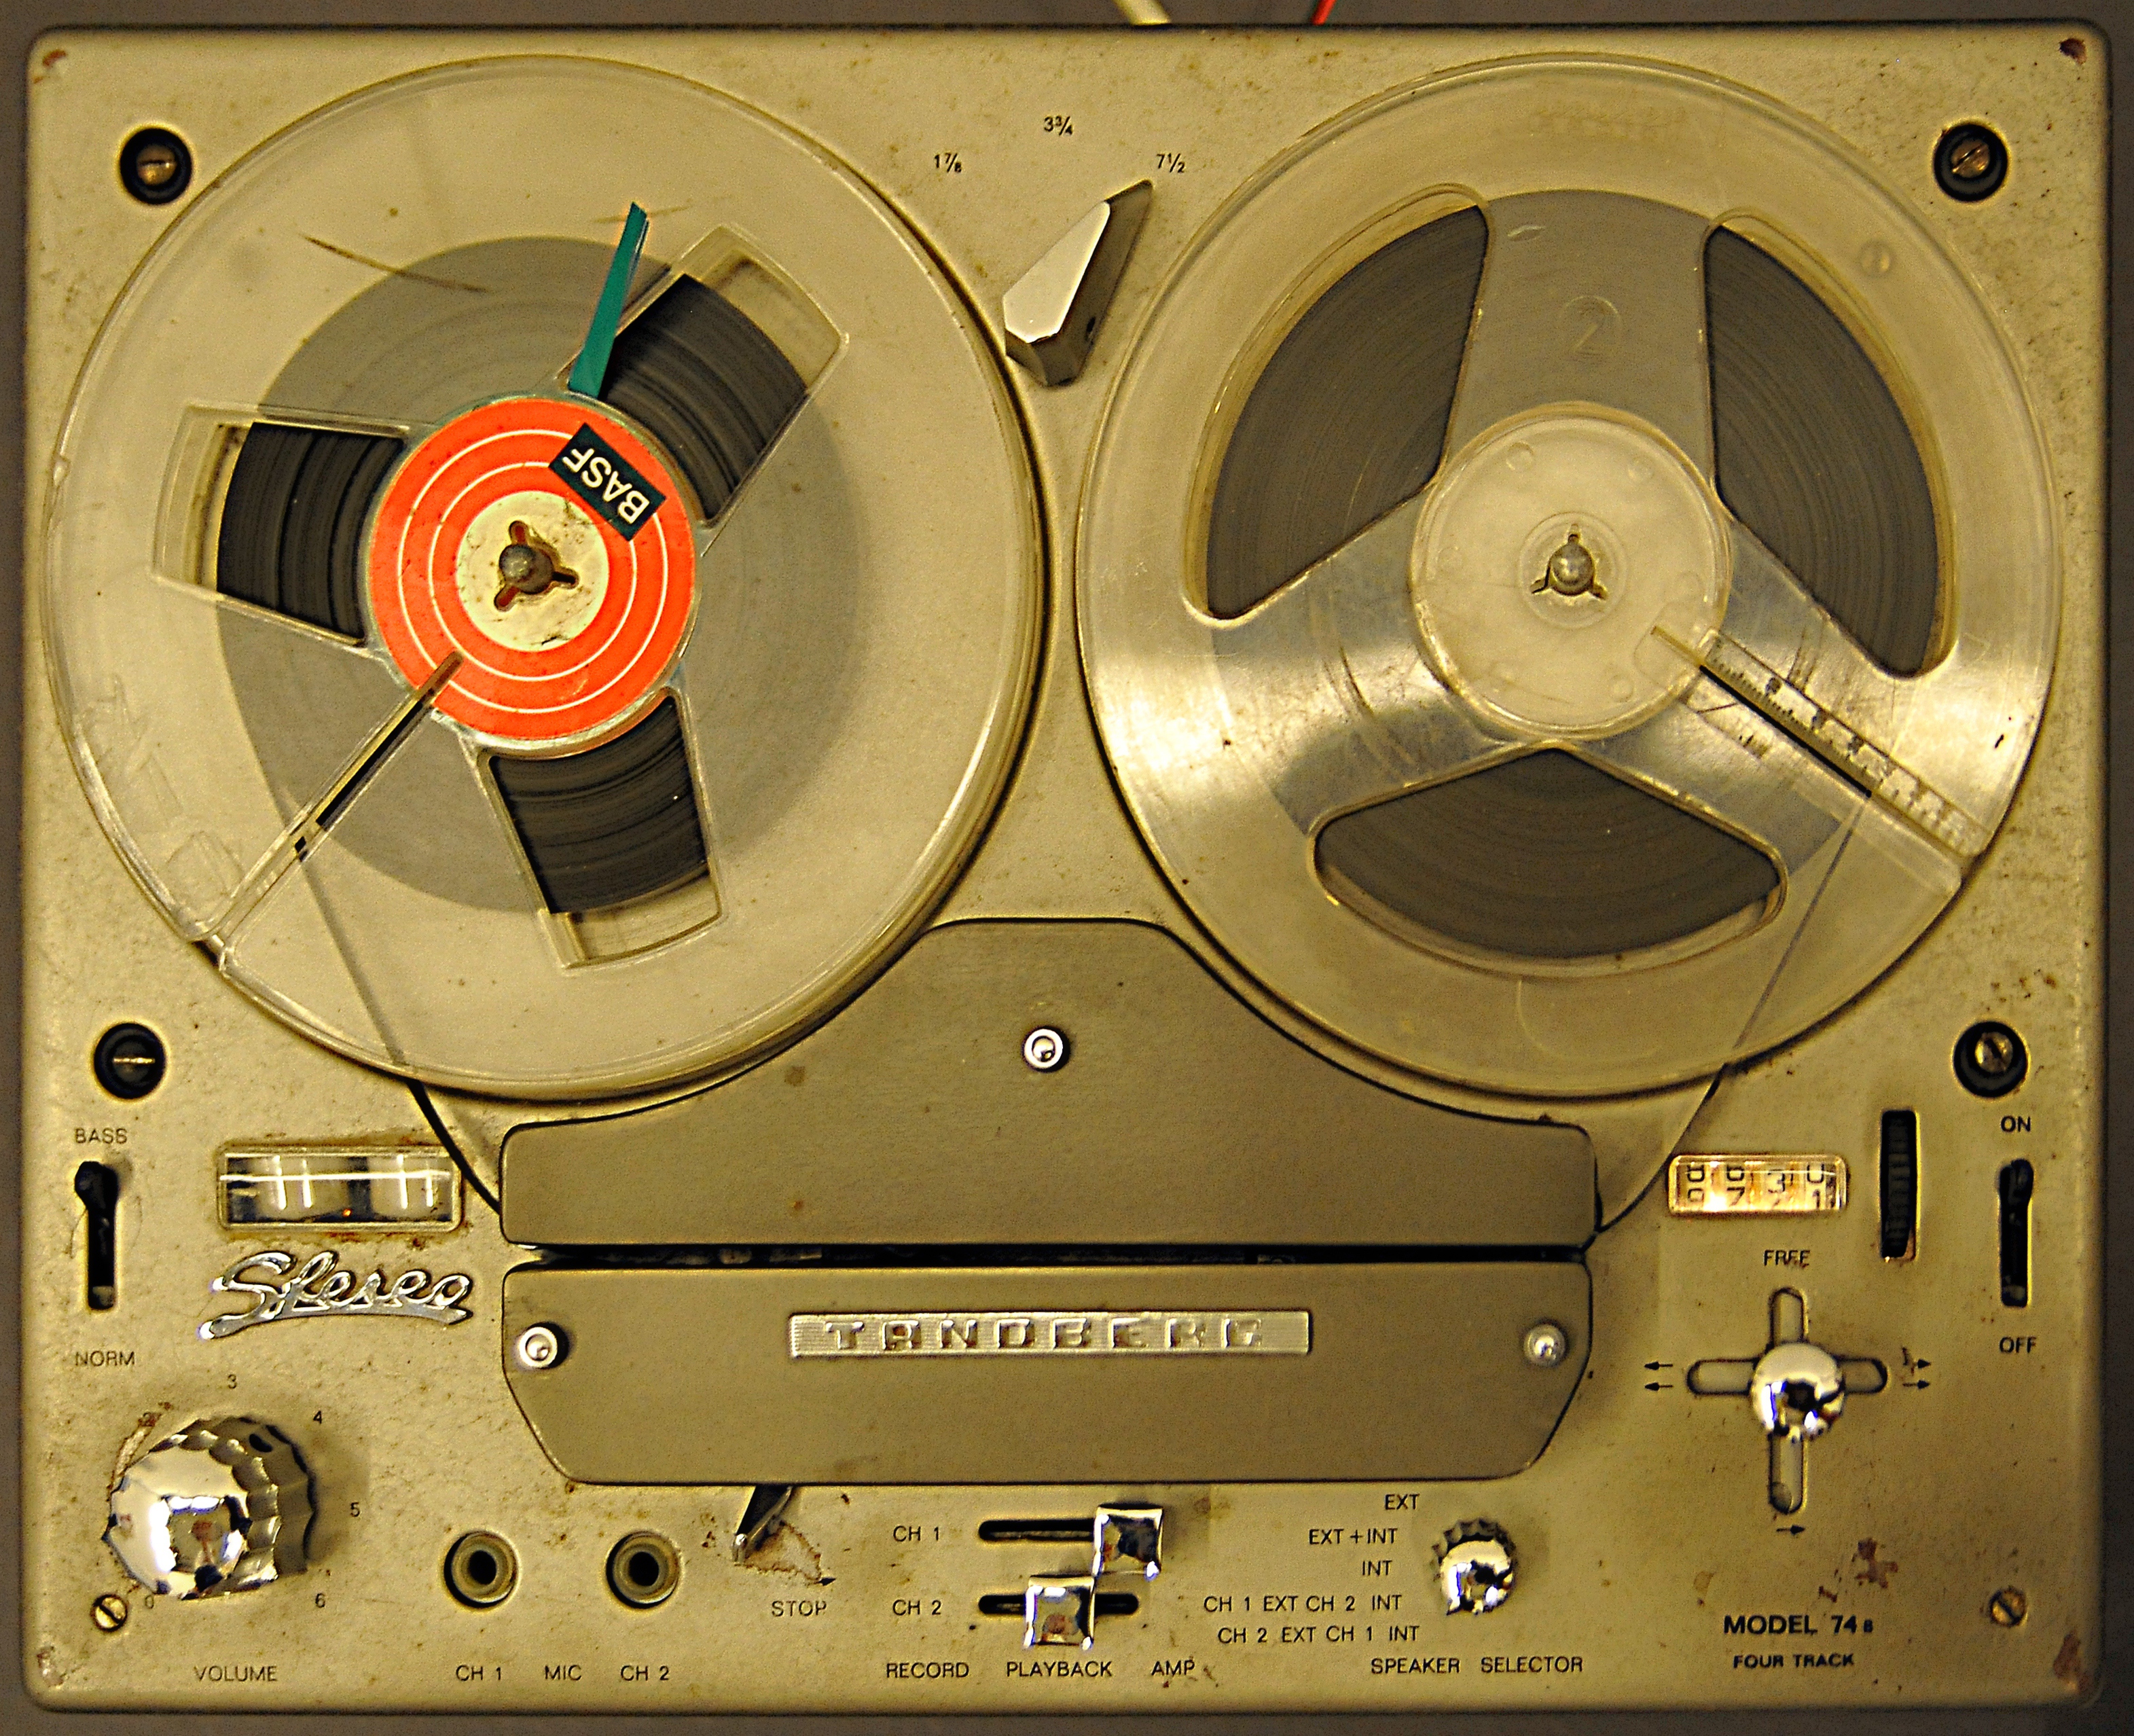
electronics, technology, audio equipment, electronic device, electronic instrument